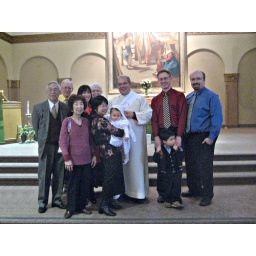
Girl in a white dress